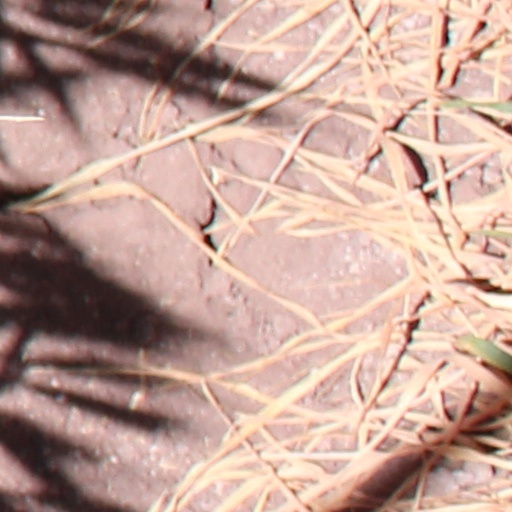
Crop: wheat